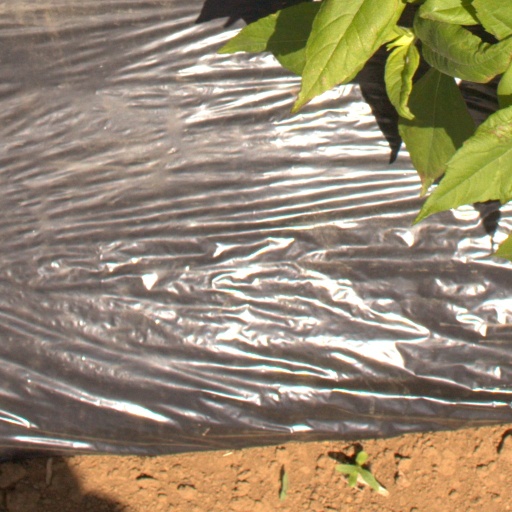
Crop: Jerusalem artichoke